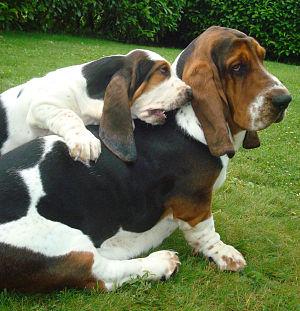
Constable MacArthur de la Clé du verne dit Grussgott et son jeune cousin Dom-Tom MacDouglas du clos dominant ( 3 mois )
Le basset hound est une race de chiens originaire du Royaume-Uni selon la Fédération cynologique internationale. La race s'est formée au cours de croisements entre plusieurs races de bassets français. Par la suite, son importation en Angleterre puis aux États-Unis a formé le type actuel. Le basset hound est un chien courant de petite taille, de type basset, de forte corpulence. Construit comme un chien de chasse, il est surtout un chien de compagnie très populaire.